ONTAP

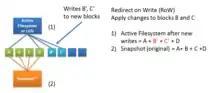
NetApp FlexClone works exactly as NetApp RoW Snapshots but allows to write to FlexClones

FlexClone is a licensed feature, used for creating writable copies of volumes, files or LUNs. In case of volumes, FlexClone acts as a snapshot but allows to write into it, while an ordinary snapshot allows only to read data from it. Because WAFL architecture FlexClone technology copies only metadata inodes and provides nearly instantaneous data copying of a file, LUN or volume regardless of its size.